2nd Pornhub Awards

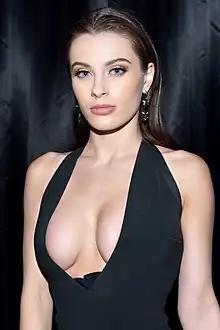
Lana Rhoades, winner of Most Popular Female Performer

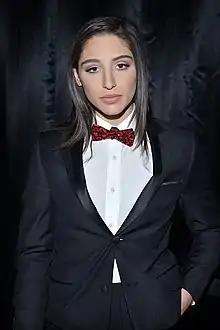
Abella Danger, winner of Most Popular Female Pornstar By Women

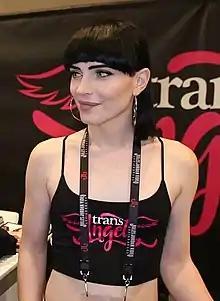
Natalie Mars – winner of Most Popular Trans Performer

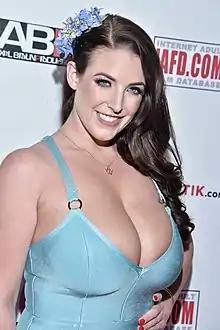
Angela White, winner of Top Big Tits Performer

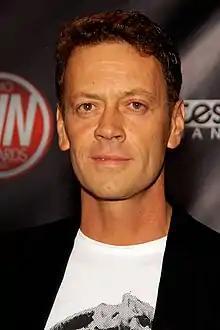
Rocco Siffredi, winner of Top Big Dick Performer

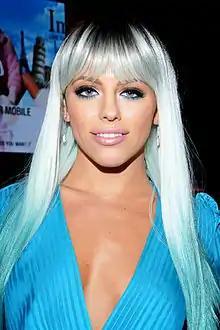
Adriana Chechik, winner of Best Snapchat

The show was hosted by Asa Akira and streamed on Pornhub. It was held the Orpheum Theatre in Los Angeles. The one hour and forty minute broadcast featured musical performances by Bad Bunny, Ty Dolla Sign, Rico Nasty and Kali Uchis.